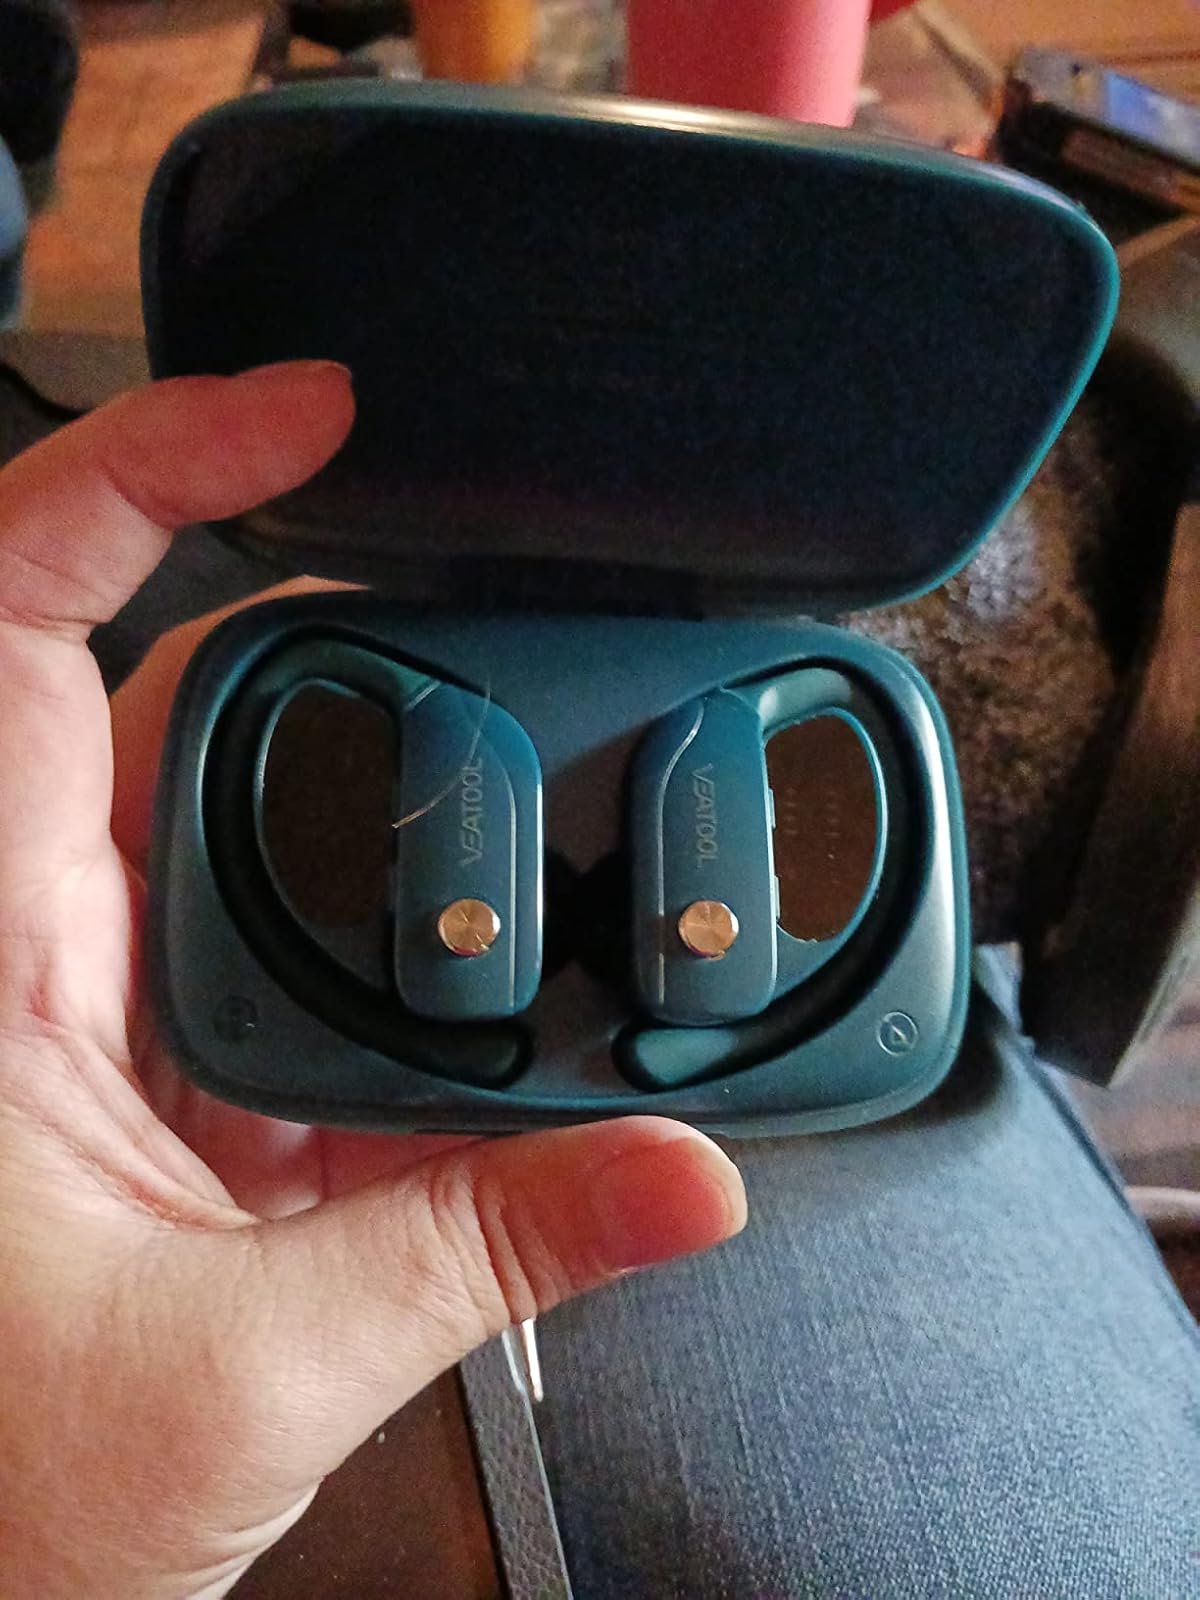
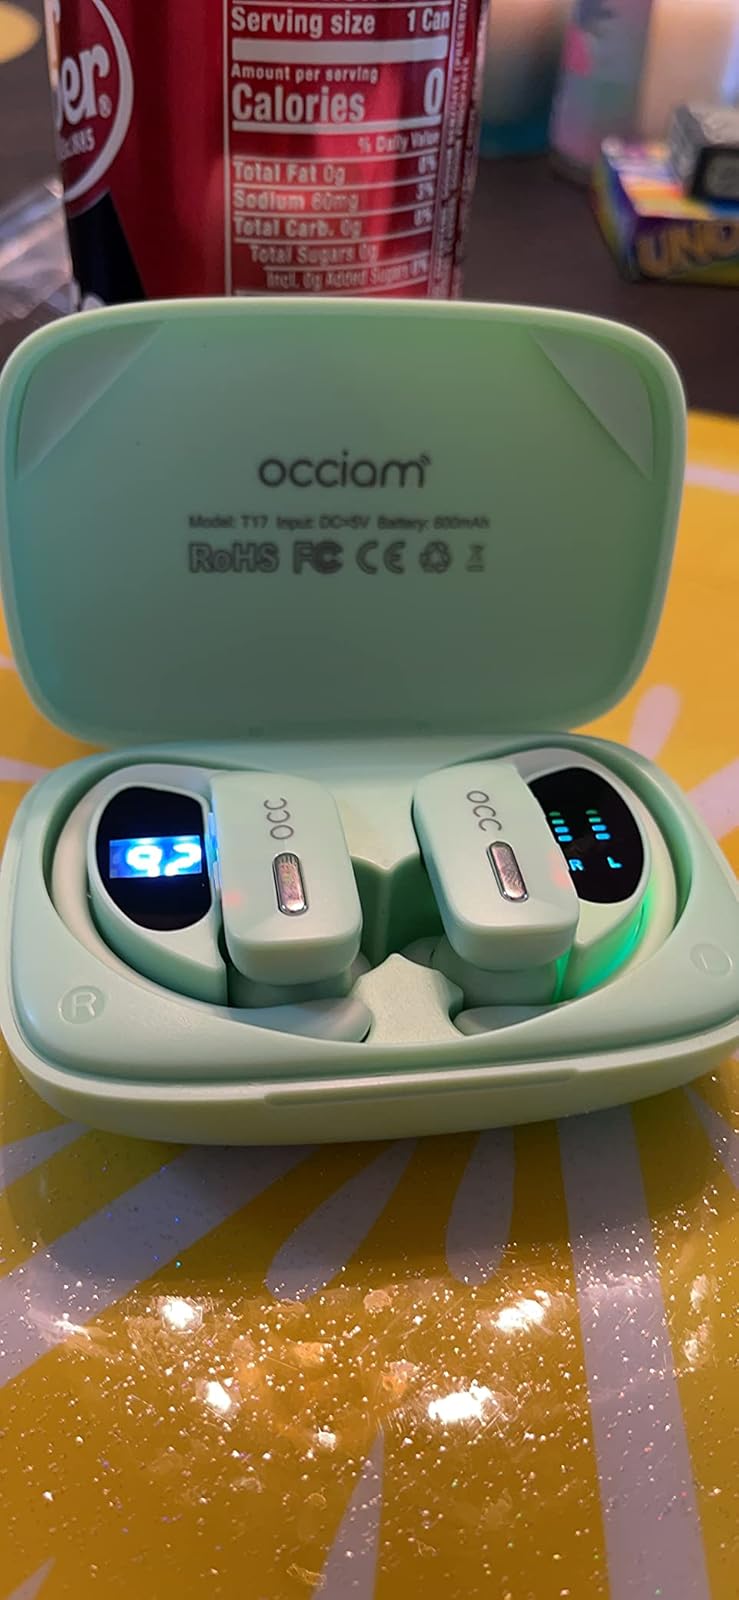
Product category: earbuds
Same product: no